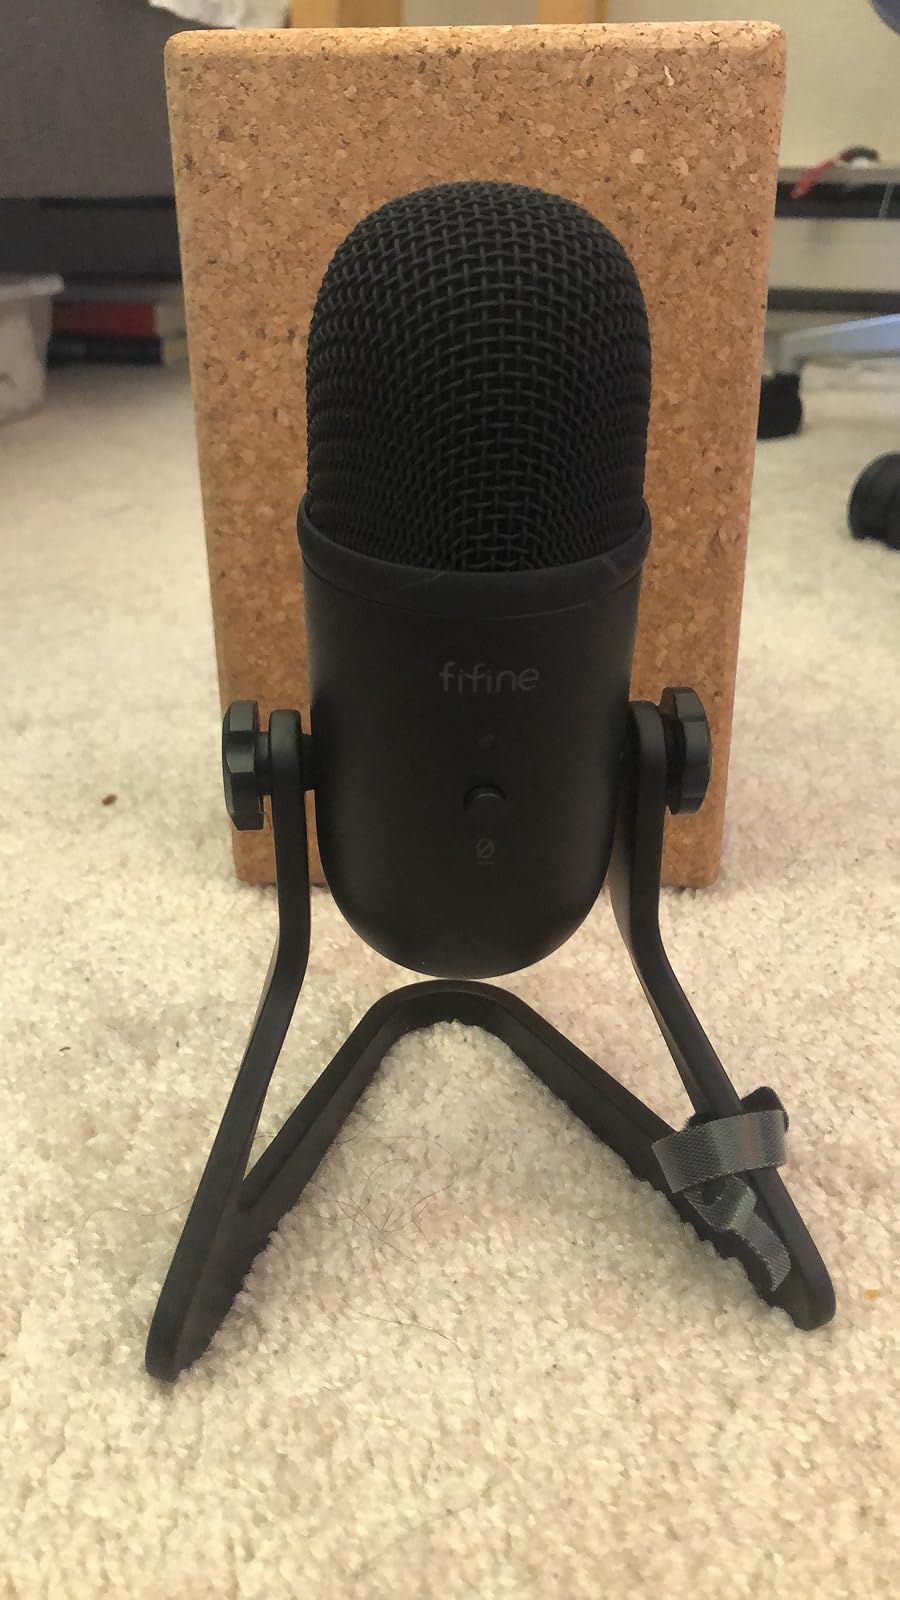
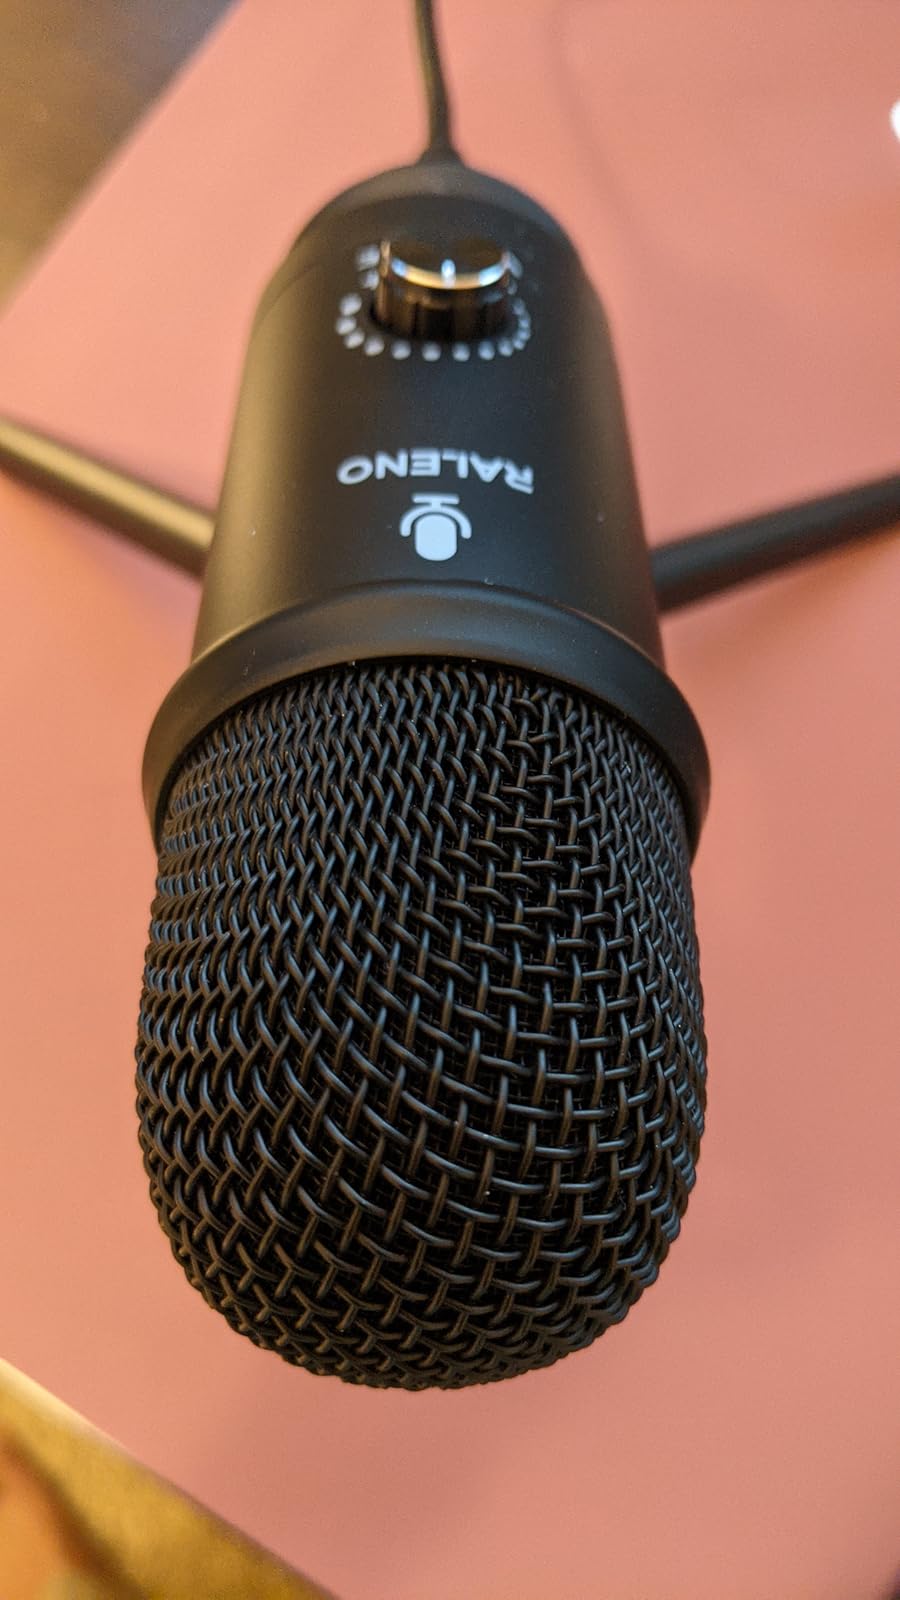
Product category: microphone
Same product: no